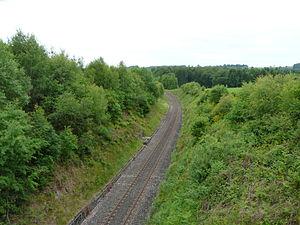
La voie ferrée au pont Farget, Aix, Corrèze, FRance.
La ligne du Palais à Eygurande - Merlines est une ligne de chemin de fer française non électrifiée à écartement standard et à voie unique, qui relie la gare du Palais, sur la ligne des Aubrais - Orléans à Montauban-Ville-Bourbon, à celle d'Eygurande - Merlines, sur la ligne de Bourges à Miécaze.